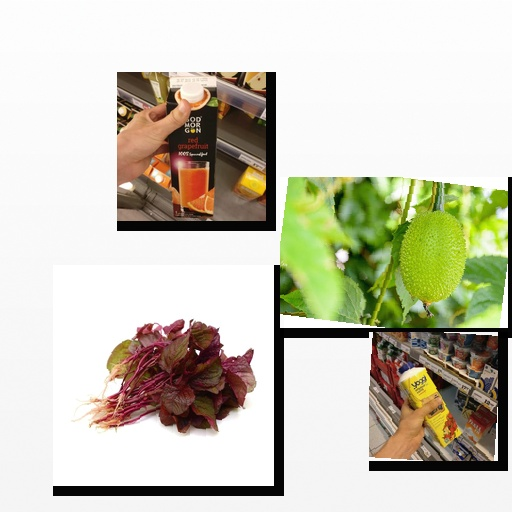
Food items: strawberry_yogurt, spiny_gourd, amaranth, grapefruit_juice